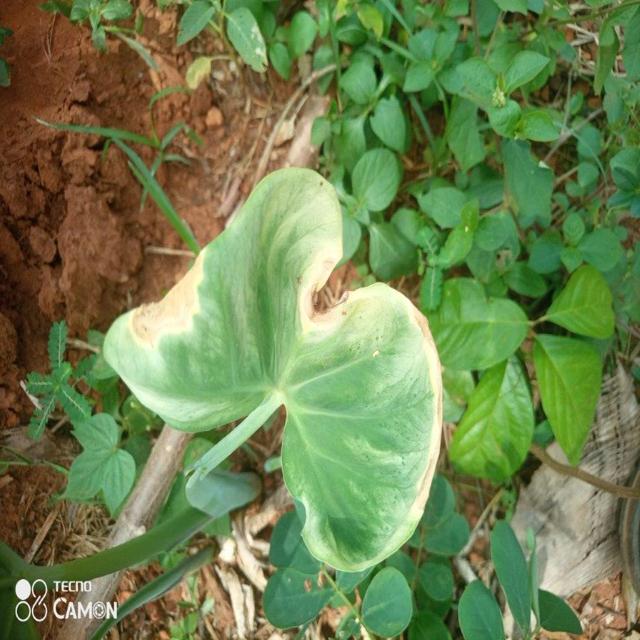
Label: Mid_Blight